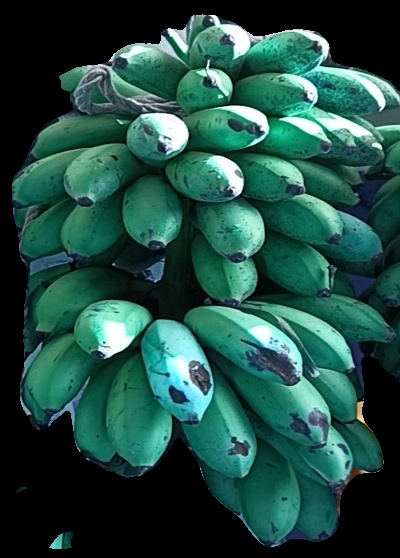
Variety: rasbale
Grade: grade2